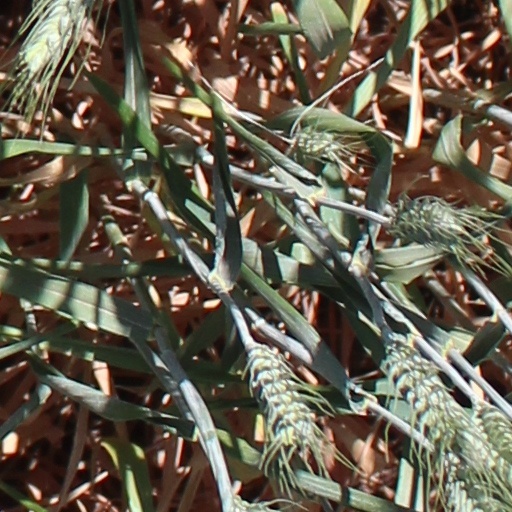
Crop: wheat